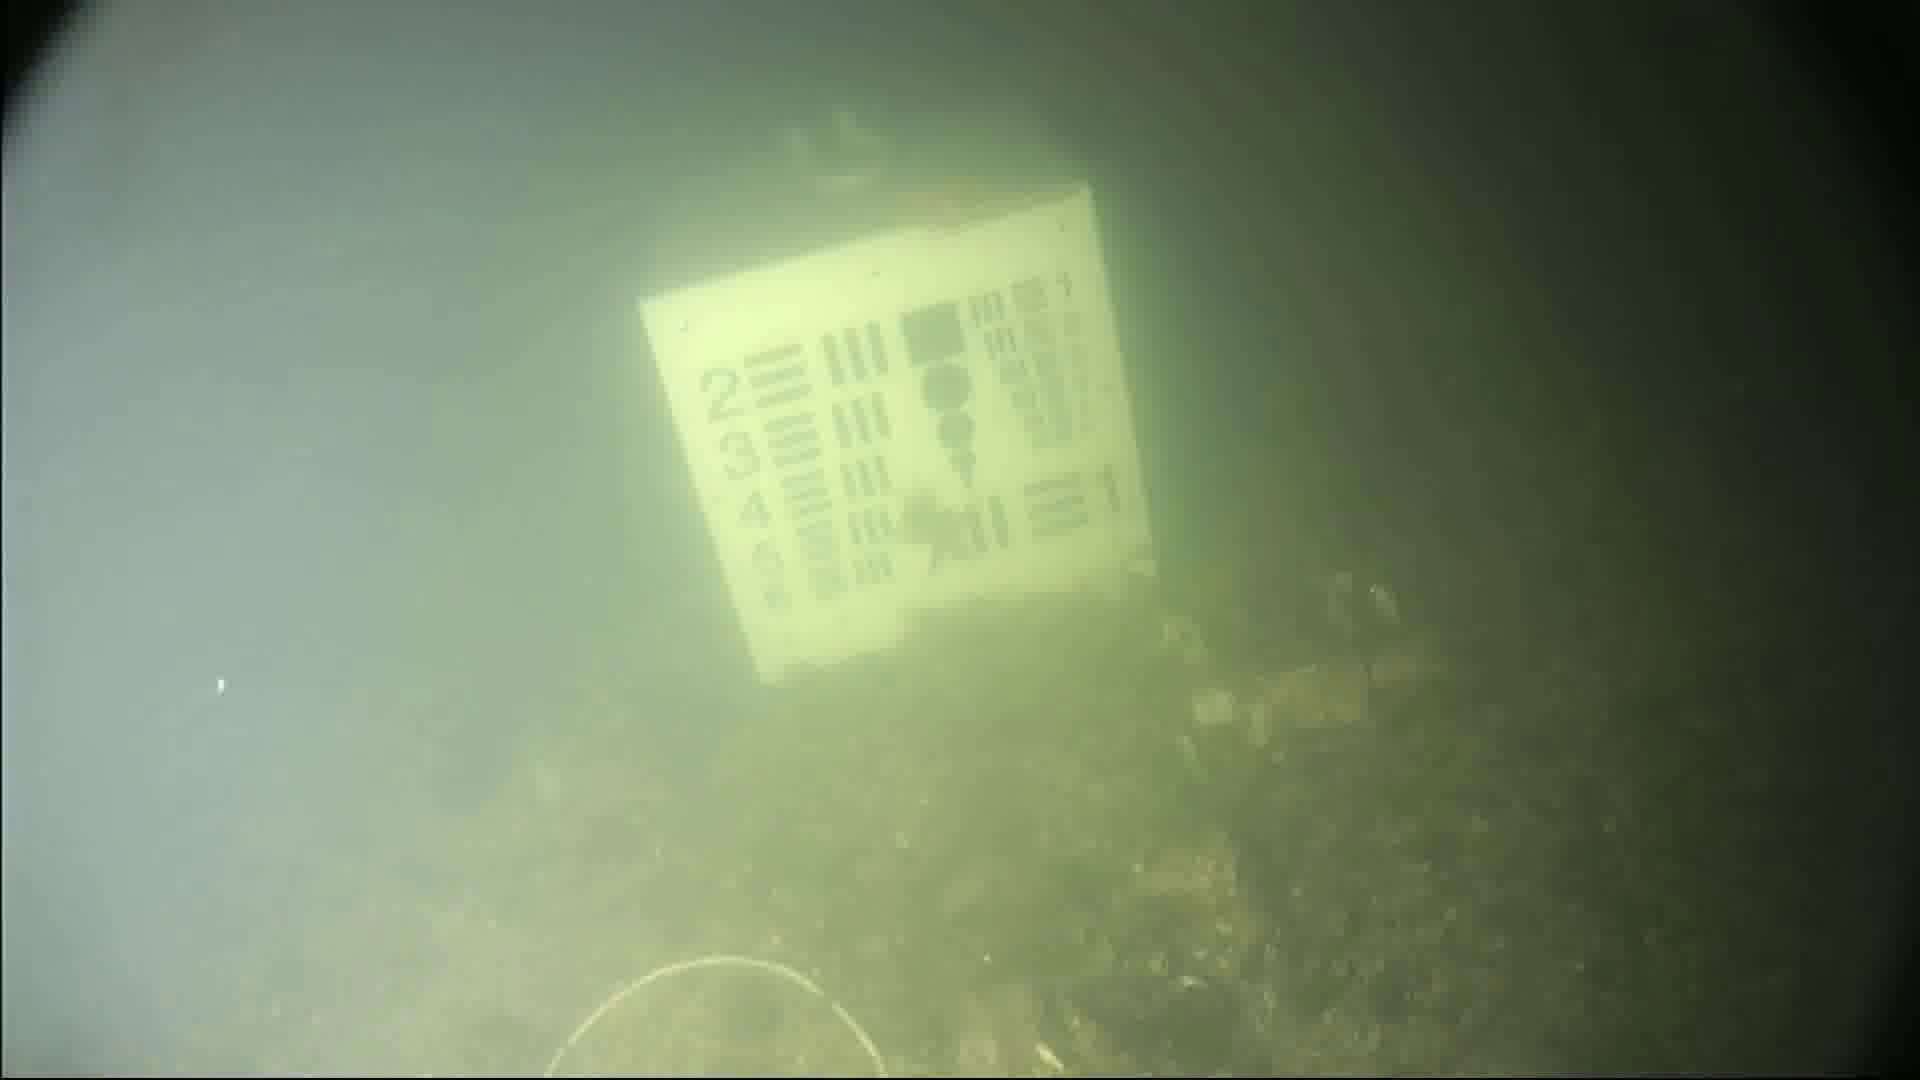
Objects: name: starfish